Łask

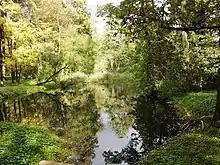
Łaski Manor Park

In January 1940, it was reported by the Jewish Telegraphic Agency that 100 Jewish citizens of Łask had been summarily executed en masse without trial because house-to-house searches by the Nazis revealed that they were armed and were planning to resist. The town's synagogue was then surrounded by the Nazis and "hundreds more" Jews were shot and killed as they tried to defend the building. With their deaths, the Nazis put the structure to the torch and it was consumed in fire. By December 1940, 3,467 Jews from the town who had survived these mass murders were confined to a ghetto.